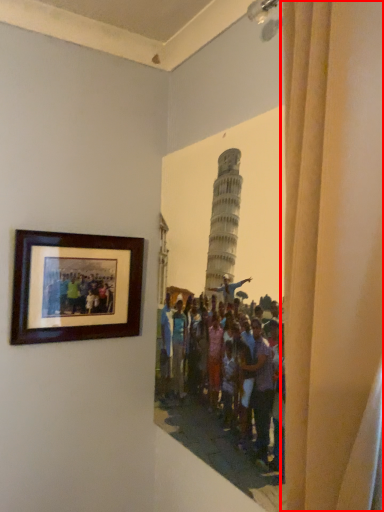
Question: From the image's perspective, where is curtain (annotated by the red box) located in relation to picture frame in the image? Select from the following
(A) below
(B) above
Answer: B